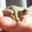
Label: frog